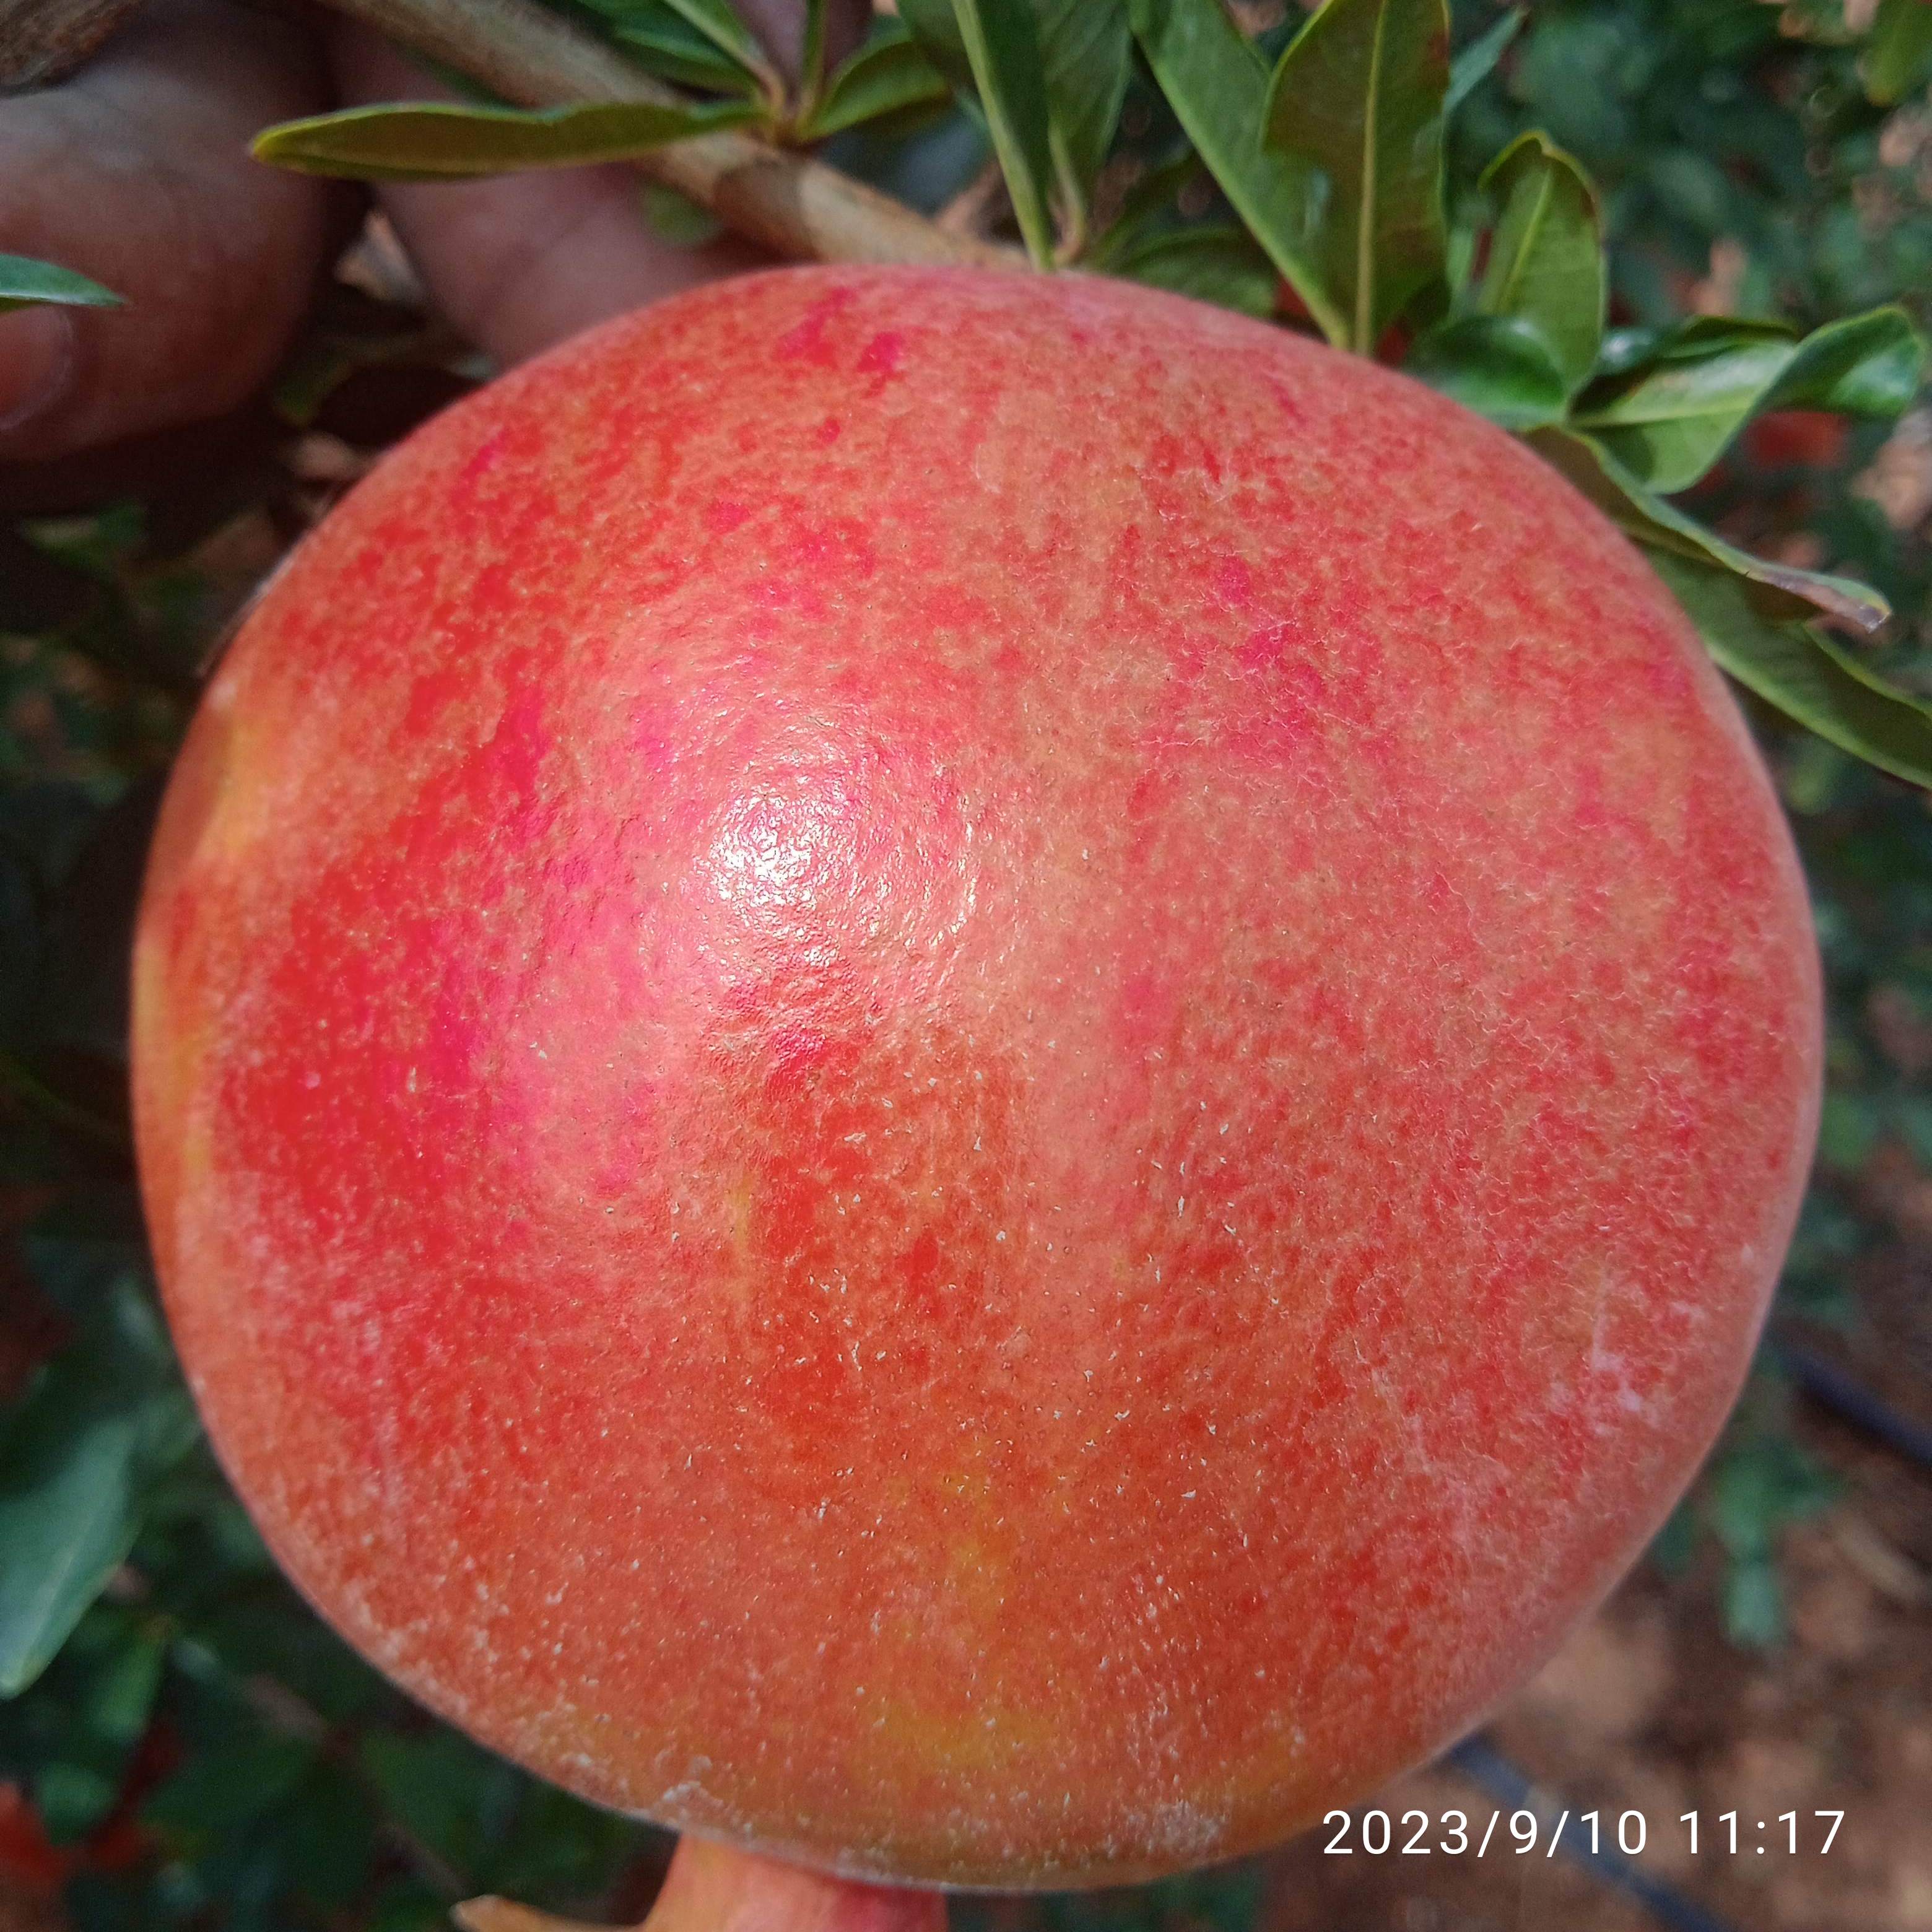
Label: Healthy